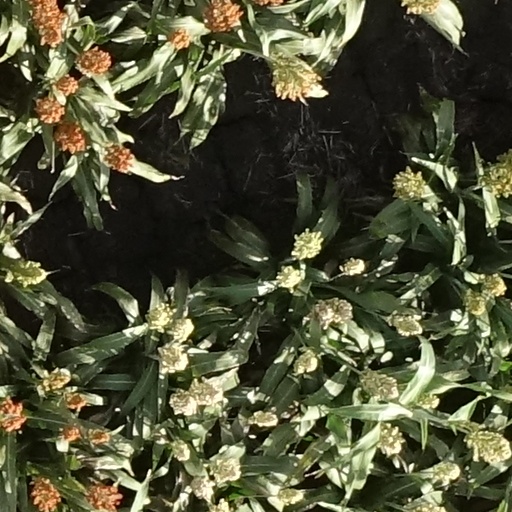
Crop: sorghum